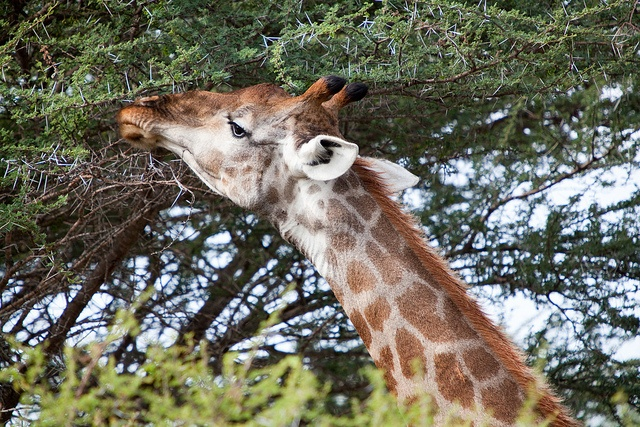
A giraffe standing next to a lush green leaf filled tree.
A giraffe has it's face up to a tall tree.
A very cute giraffe eating leaves from a high tree.
A giraffe is reaching up into a tree to eat.
A giraffe with its head sticking into a tree.